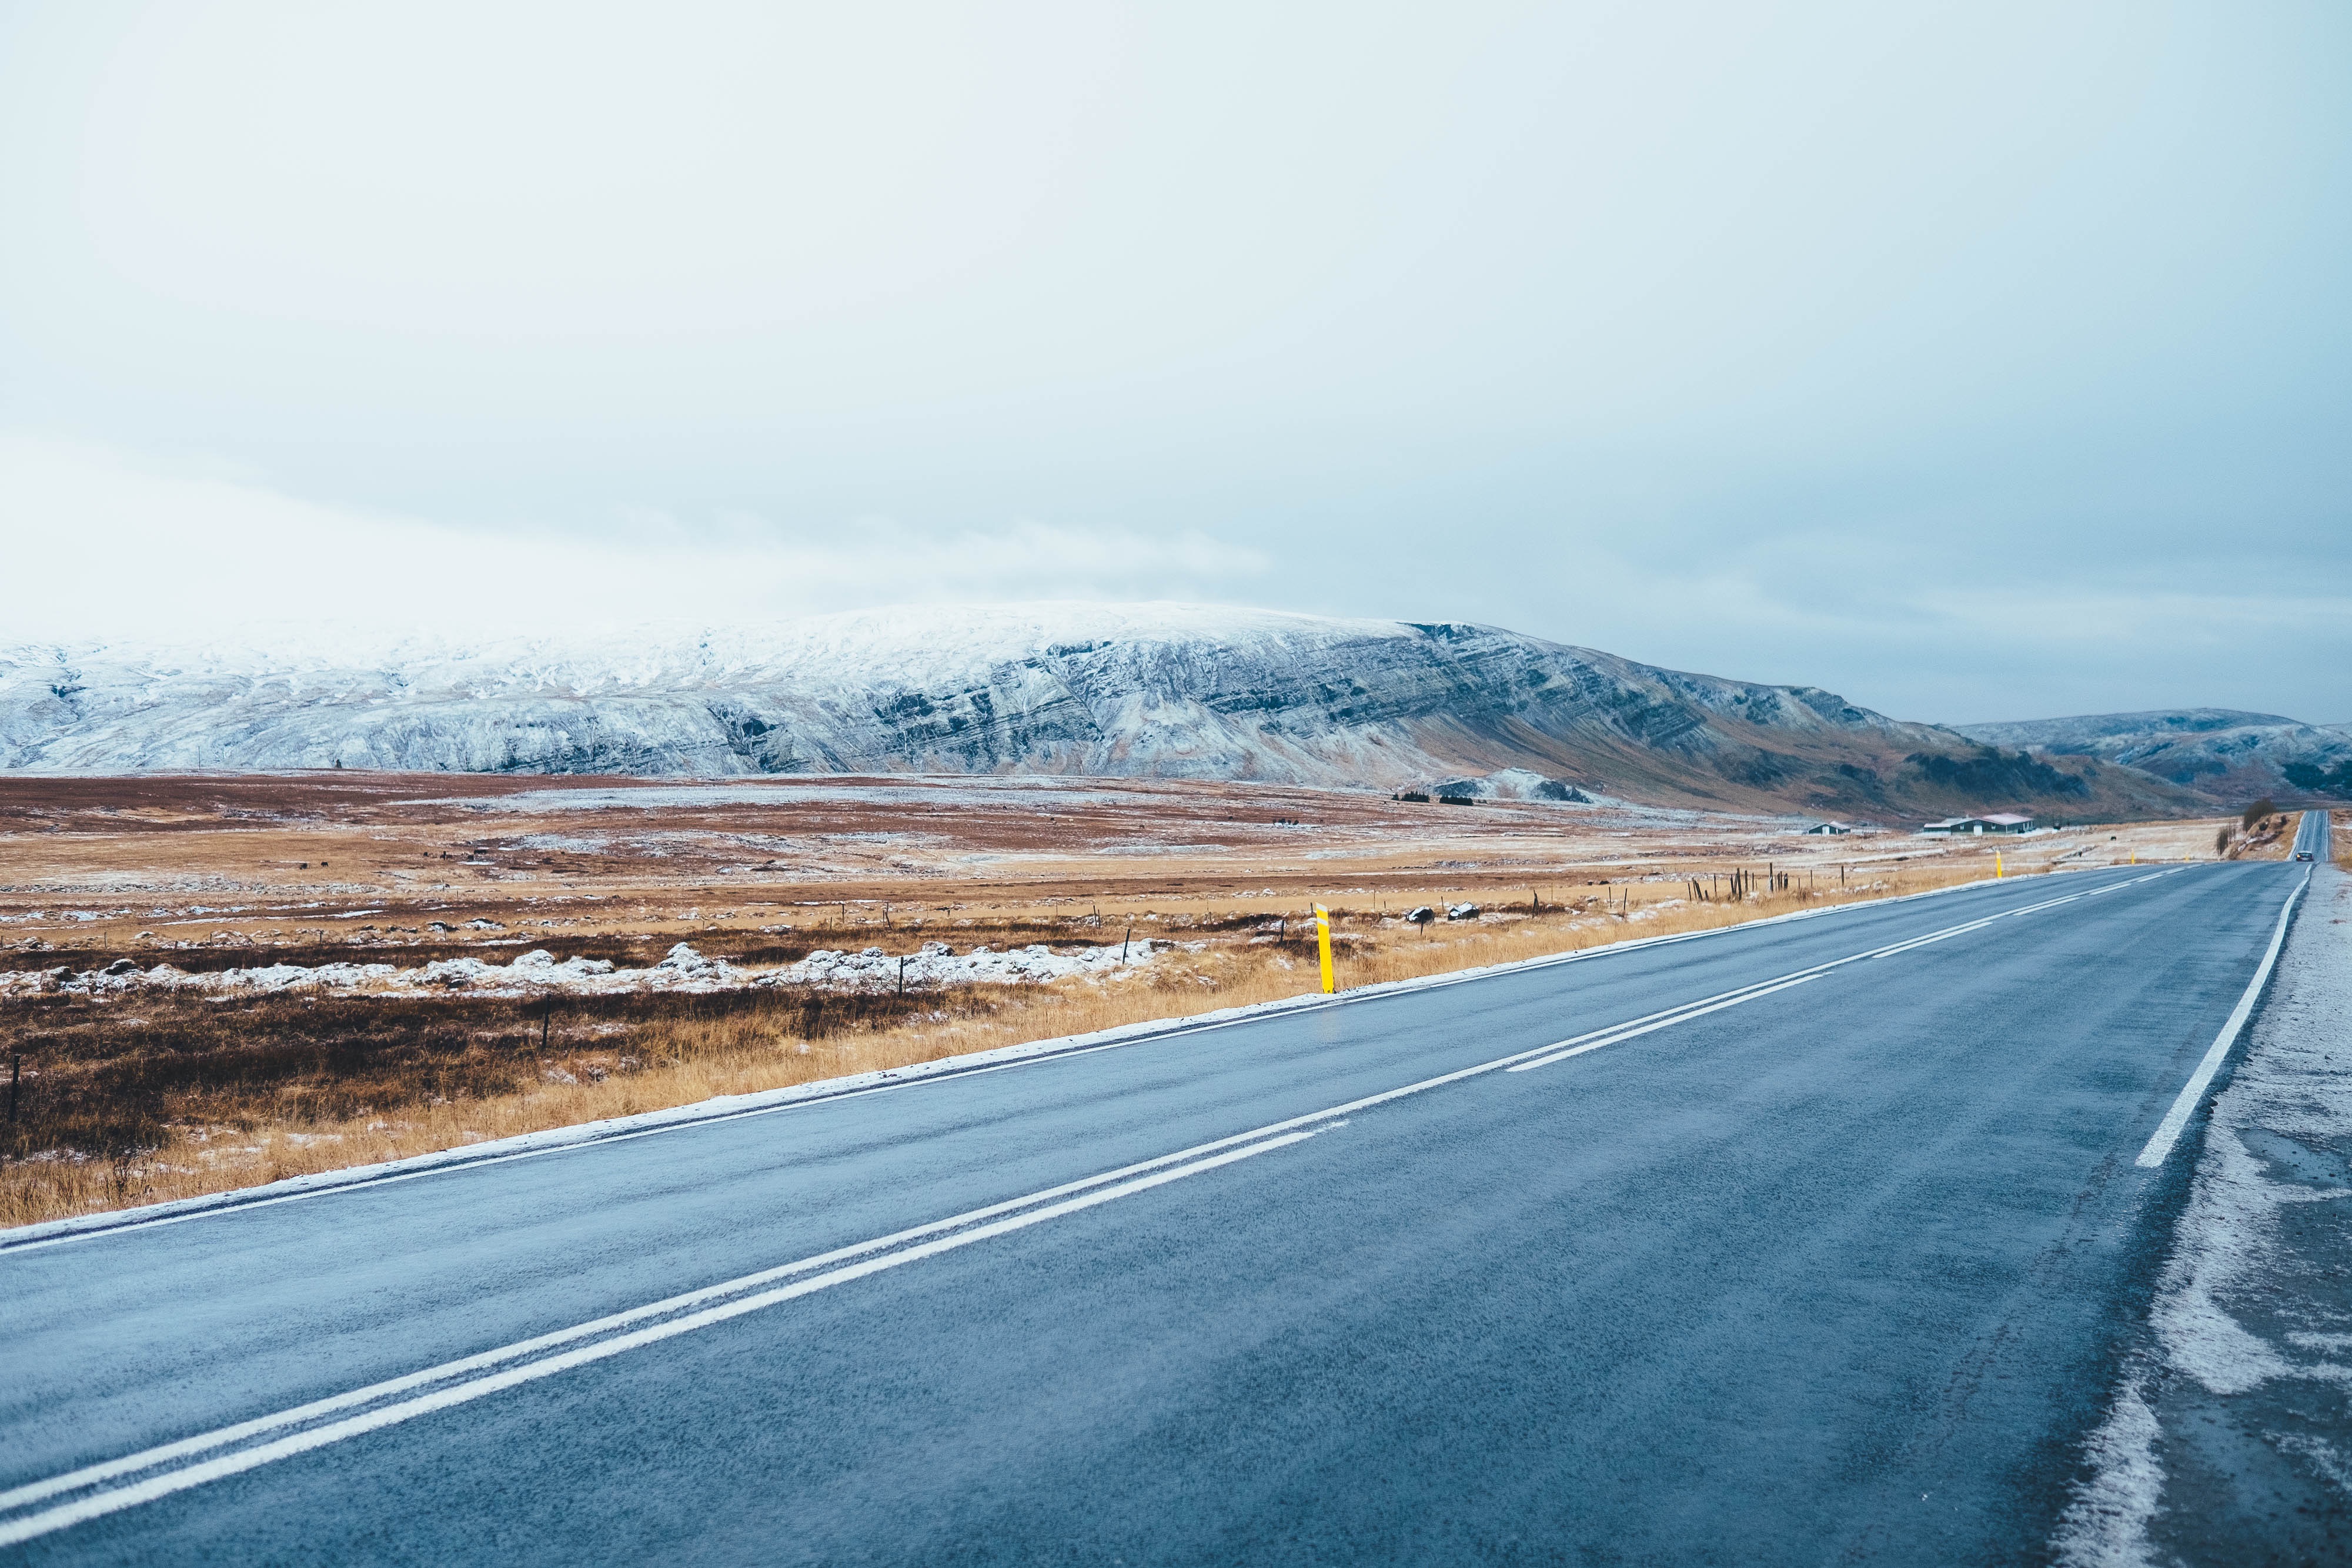
sea, coast, horizon, mountain, snow, cold, winter, cloud, road, morning, wave, highway, asphalt, rural, weather, road trip, infrastructure, atmospheric phenomenon, controlled access highway